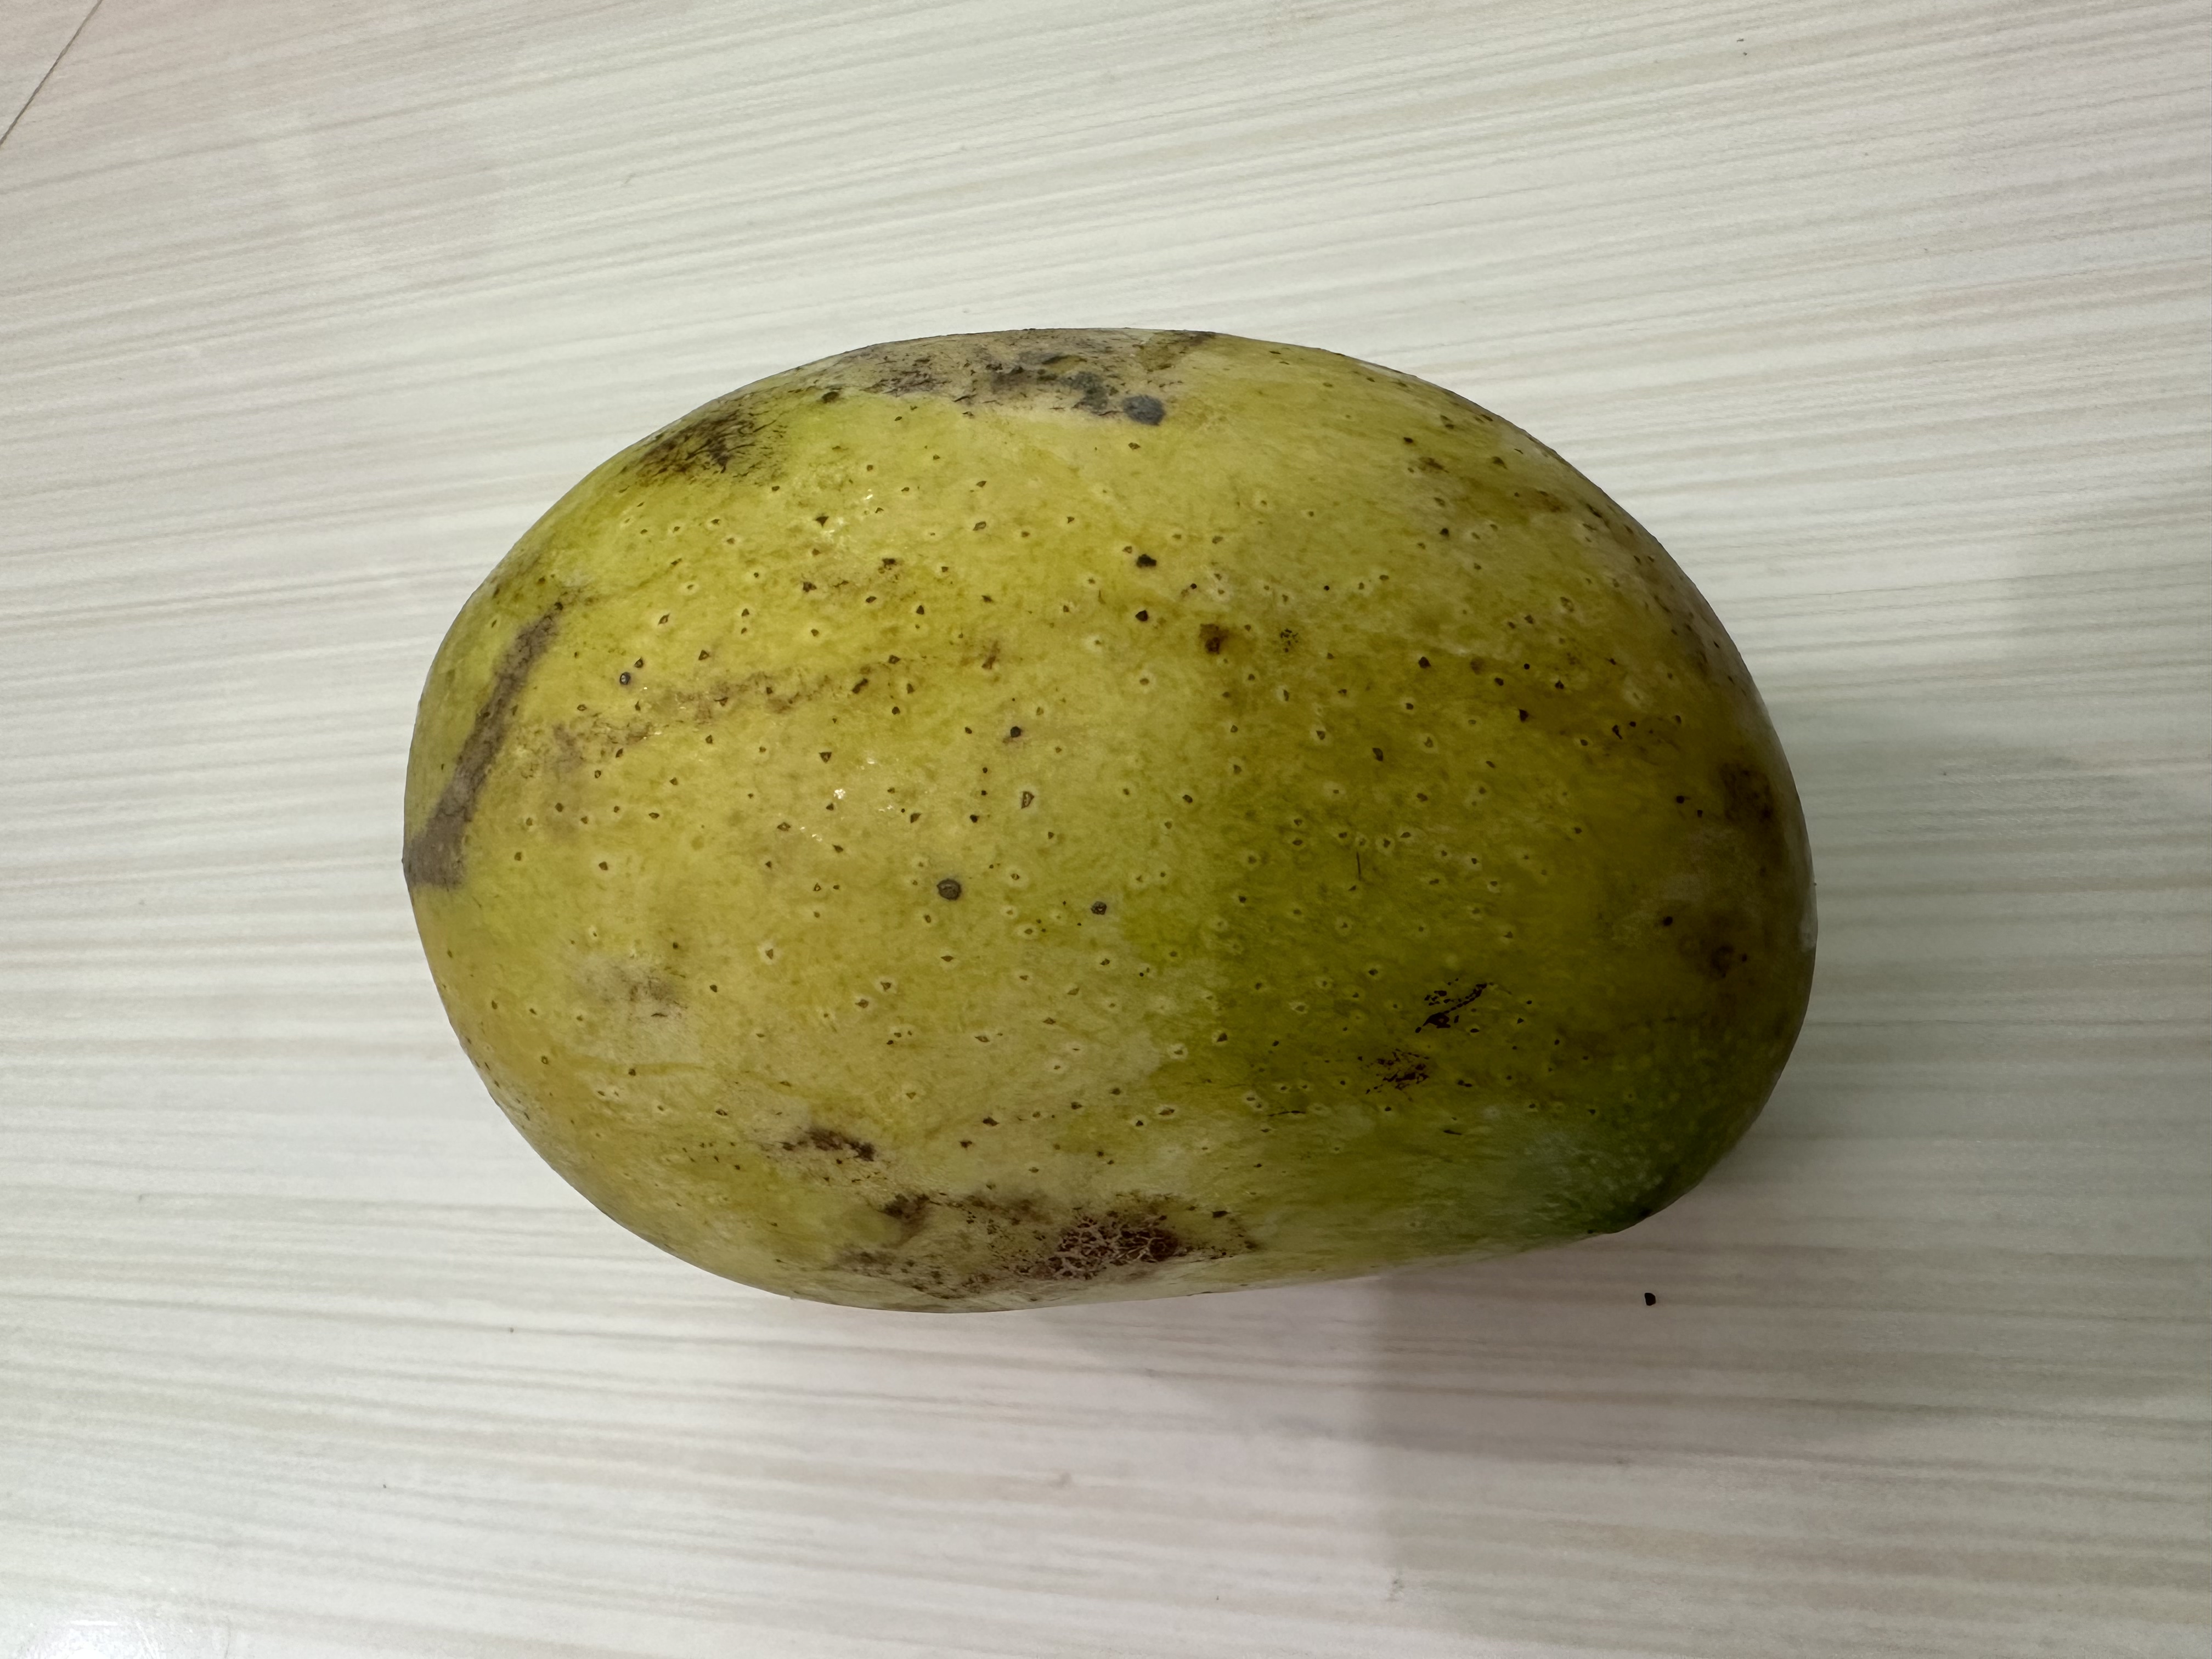
Mango variety: Kanchon Langra